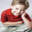
Label: boy